Point of Sangomar

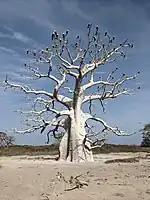
A baobab on Sangomar Island with a flock of cormorants watching the ocean for fish

In 1891, it was found that the gap had widened from 25 to 30m since 1886. In the twentieth century, several breaks were reported including: 1909, 1928, 1960, 1970, etc.